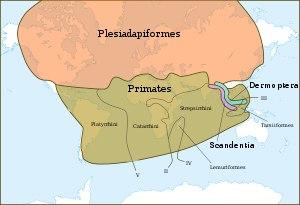
L'ordre des Primates constituerait l'une des plus anciennes lignées de mammifères placentaires, dont l'apparition daterait de 80 à 65 millions d'années. Issus d'un ancêtre vraisemblablement insectivore qui évoluait au Crétacé supérieur, les Primates ont connu une radiation évolutive importante tout au long du Cénozoïque. Plusieurs divergences successives ont conduit à la formation des cinq grands ensembles de primates actuels : les lémuriens, les loris et galagos, les tarsiers, les singes du Nouveau Monde, et ceux de l'Ancien Monde.